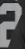
Number: 2